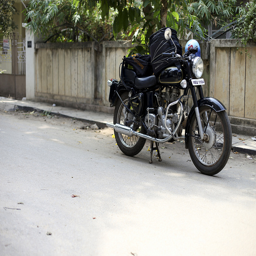
A black motorcycle is parked by the sidewalk.
A motorcycle parked in the street near a curb.
A motorcycle is parked next to a wooden fence.
a motorcycle parked on a city street near a fence
A motorcycle sits on the side of the road by the fence.